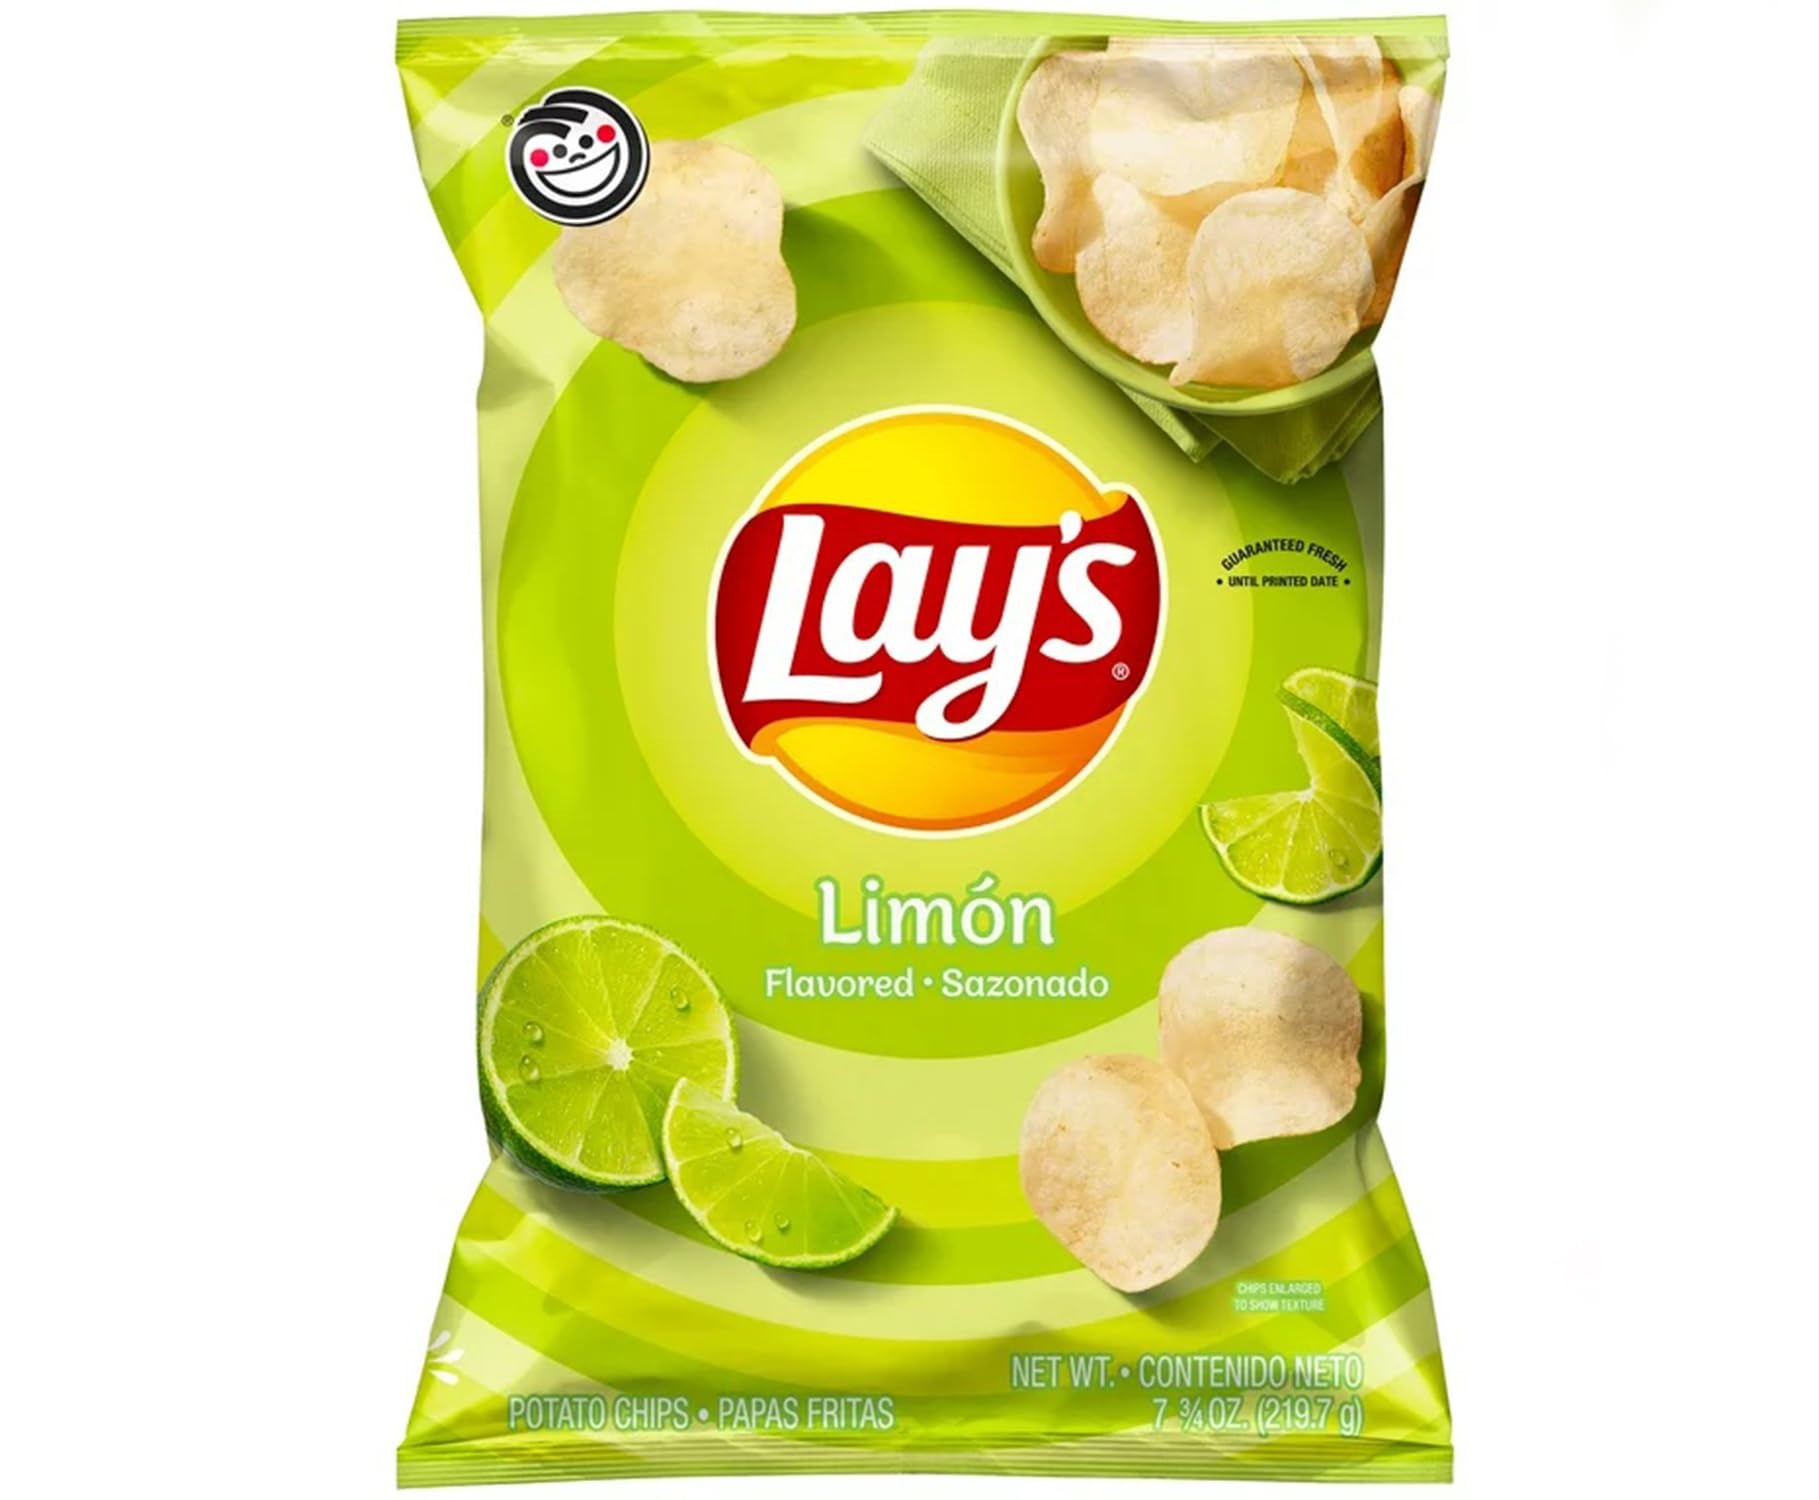
Item Name: Lay's Limon Flavored Potato Chips 8oz Bags (Pack of 3)
Bullet Point 1: Frito Lays Potato Chips
Bullet Point 2: Flavor: Limon/Lime
Bullet Point 3: Pack of 3
Bullet Point 4: 8 oz each
Product Description: 3 - 10oz Bags
Value: 24.0
Unit: Fl Oz

Price: 16.99